2025 Indian Super Cup final

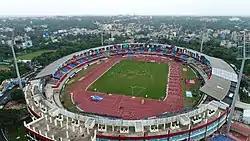
Aerial view of a stadium.

On 18 December 2024, it was announced by the AIFF that the Kalinga Stadium in Bhubaneswar, Odisha would host the entire Super Cup.